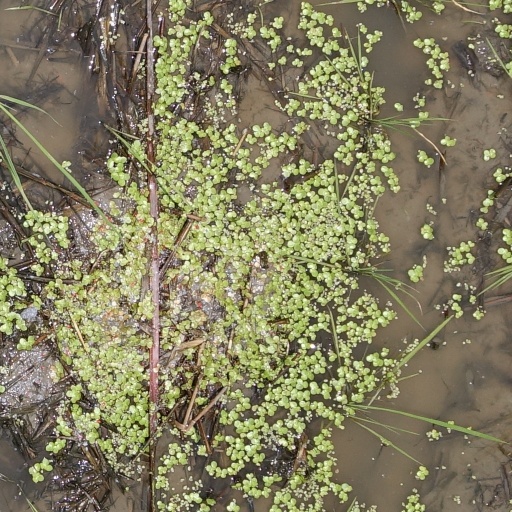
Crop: rice